Eva Ment

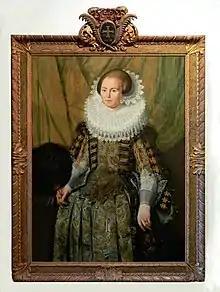
Eva Ment

Eva Ment (1606 - 1652), was a Dutch governor's wife.